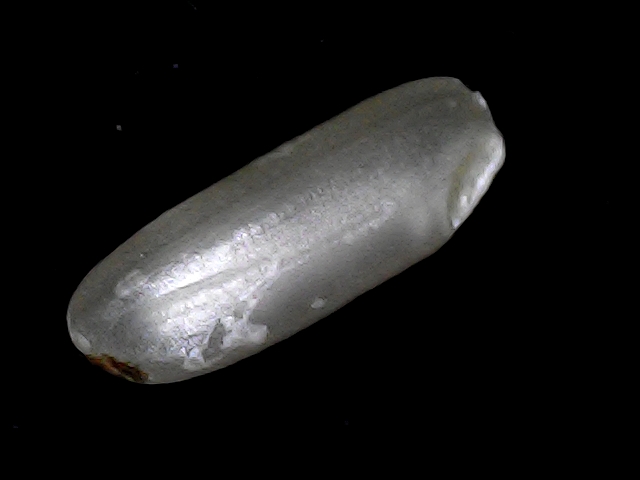
Rice variety: BD49